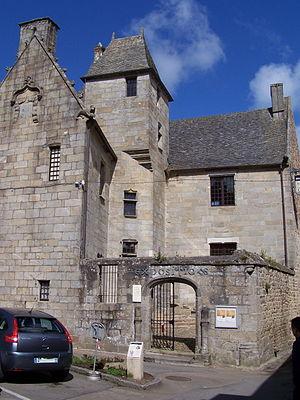
Une maison prébendale est la demeure d'un chanoine prébendé c’est-à-dire d'un dignitaire de l'église qui a le privilège de pouvoir lever l'impôt ecclésiastique ou prébende.